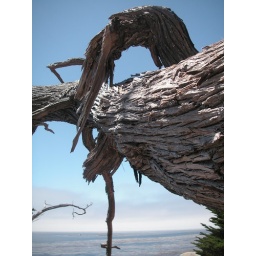
This tree in California has turned white from being so close to the ocean.